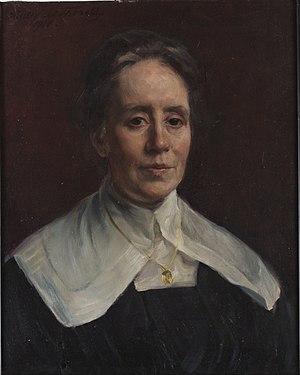
Fanny Ingeborg Mathilde Brate, née Ekbom le 26 février 1862 et morte le 24 avril 1940, est une peintre suédoise. Ses peintures sont influencées par Carl Larsson.